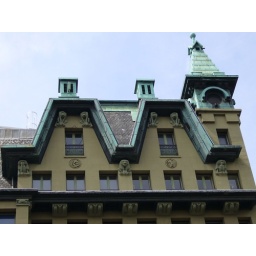
Baboons, salamanders and owls around the roof of the crazy building in Amsterdam on Damrak